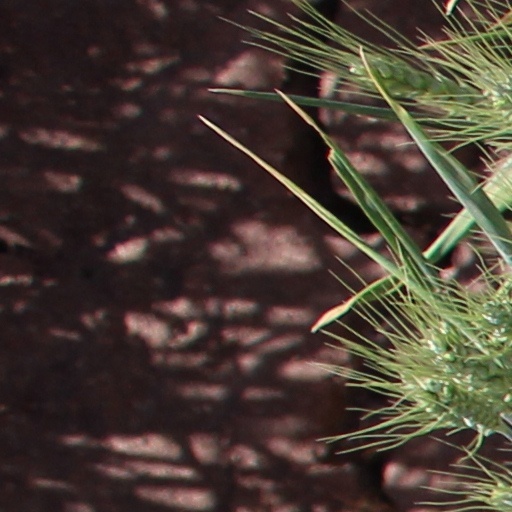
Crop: wheat